Banco de Portugal

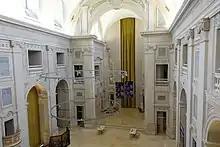
The "Museu do Dinheiro" (Museum of Money) at the Banco de Portugal's headquarters in Lisbon's Baixa.

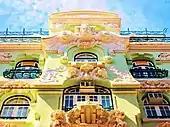
Bank offices in Lisbon

Following its nationalisation in September 1974 and its new Organic Law (1975), the Banco de Portugal was, for the first time, responsible for the supervision of the banking system.